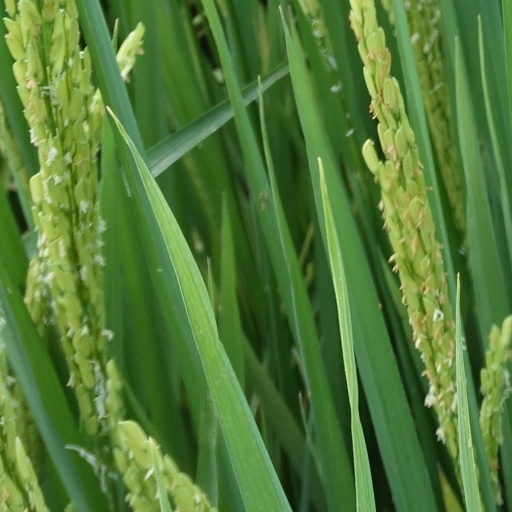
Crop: rice